Sozaboy

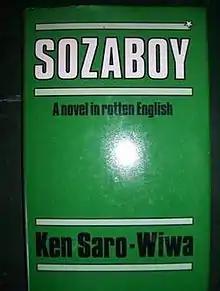
First Edition Cover

Sozaboy: A Novel in Rotten English, more commonly known as Sozaboy (Soldier Boy), is a post-colonial and postmodern anti-war novel by the late author and political activist Ken Saro-Wiwa, published in 1985.